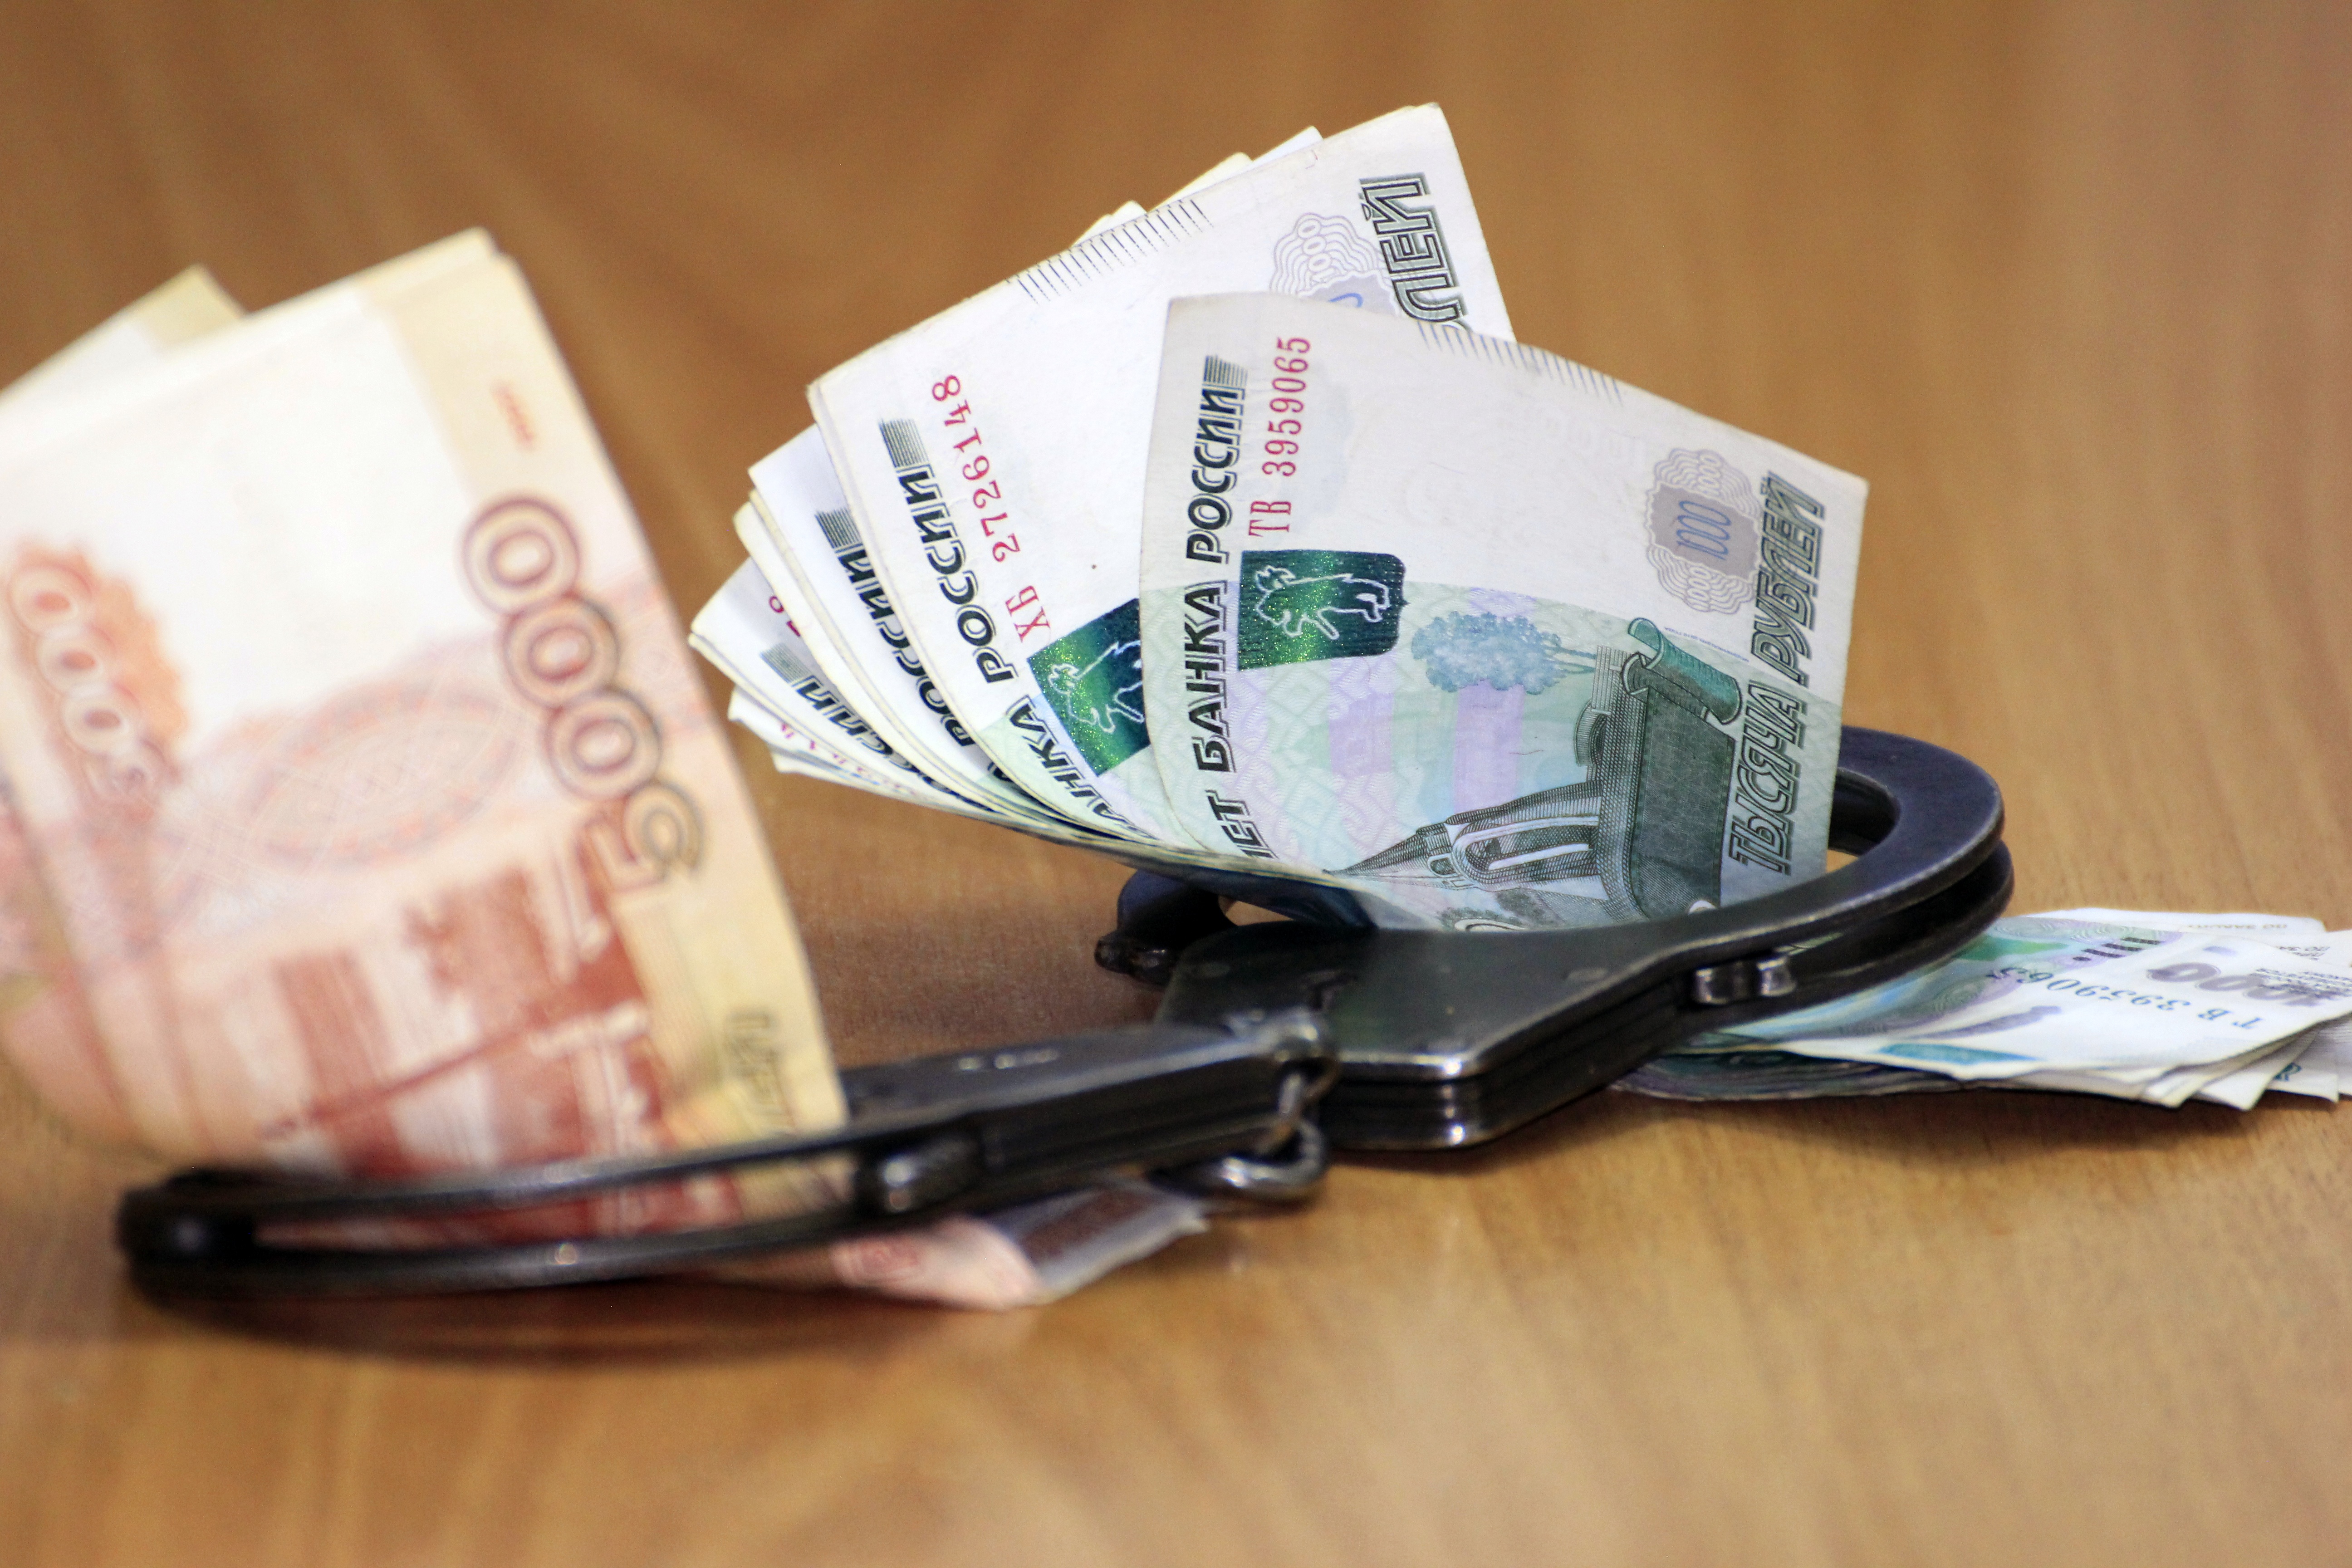
money, brand, product, cash, currency, document, economy, handcuffs, bills, corruption, bribe